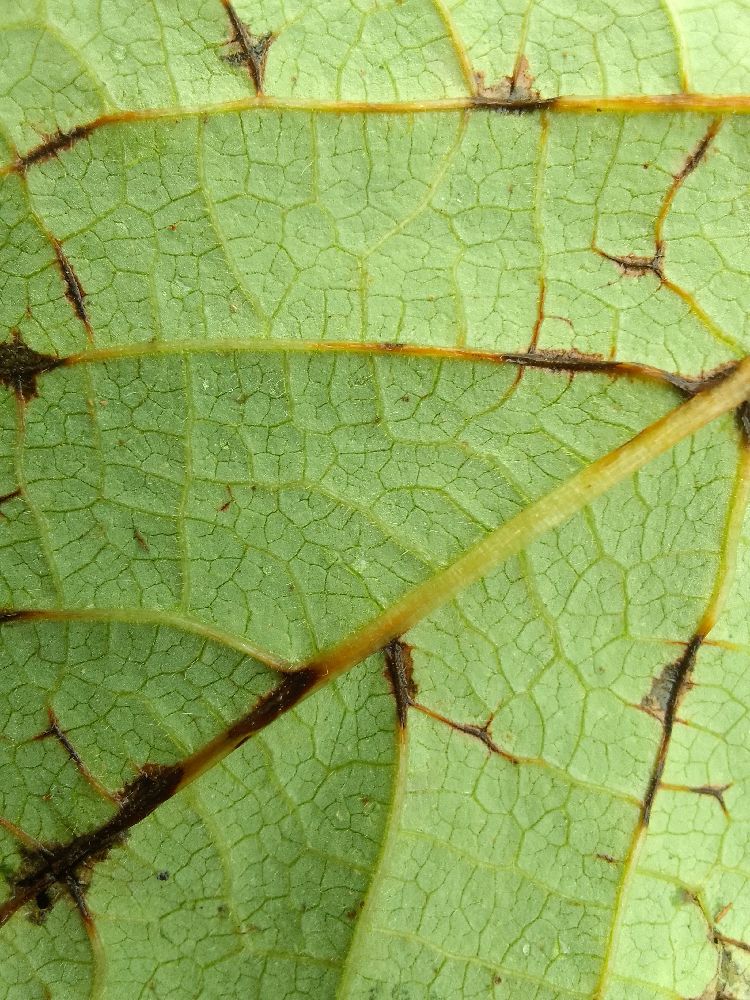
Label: anthracnose